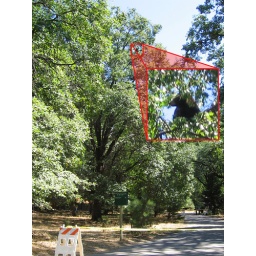
We saw a bear in a tree